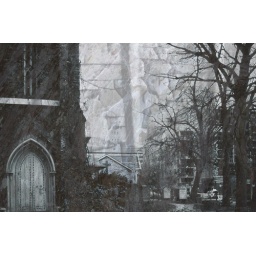
The ruins of St George in Toronto   @ textures by me; 1) wall 2) tree bark